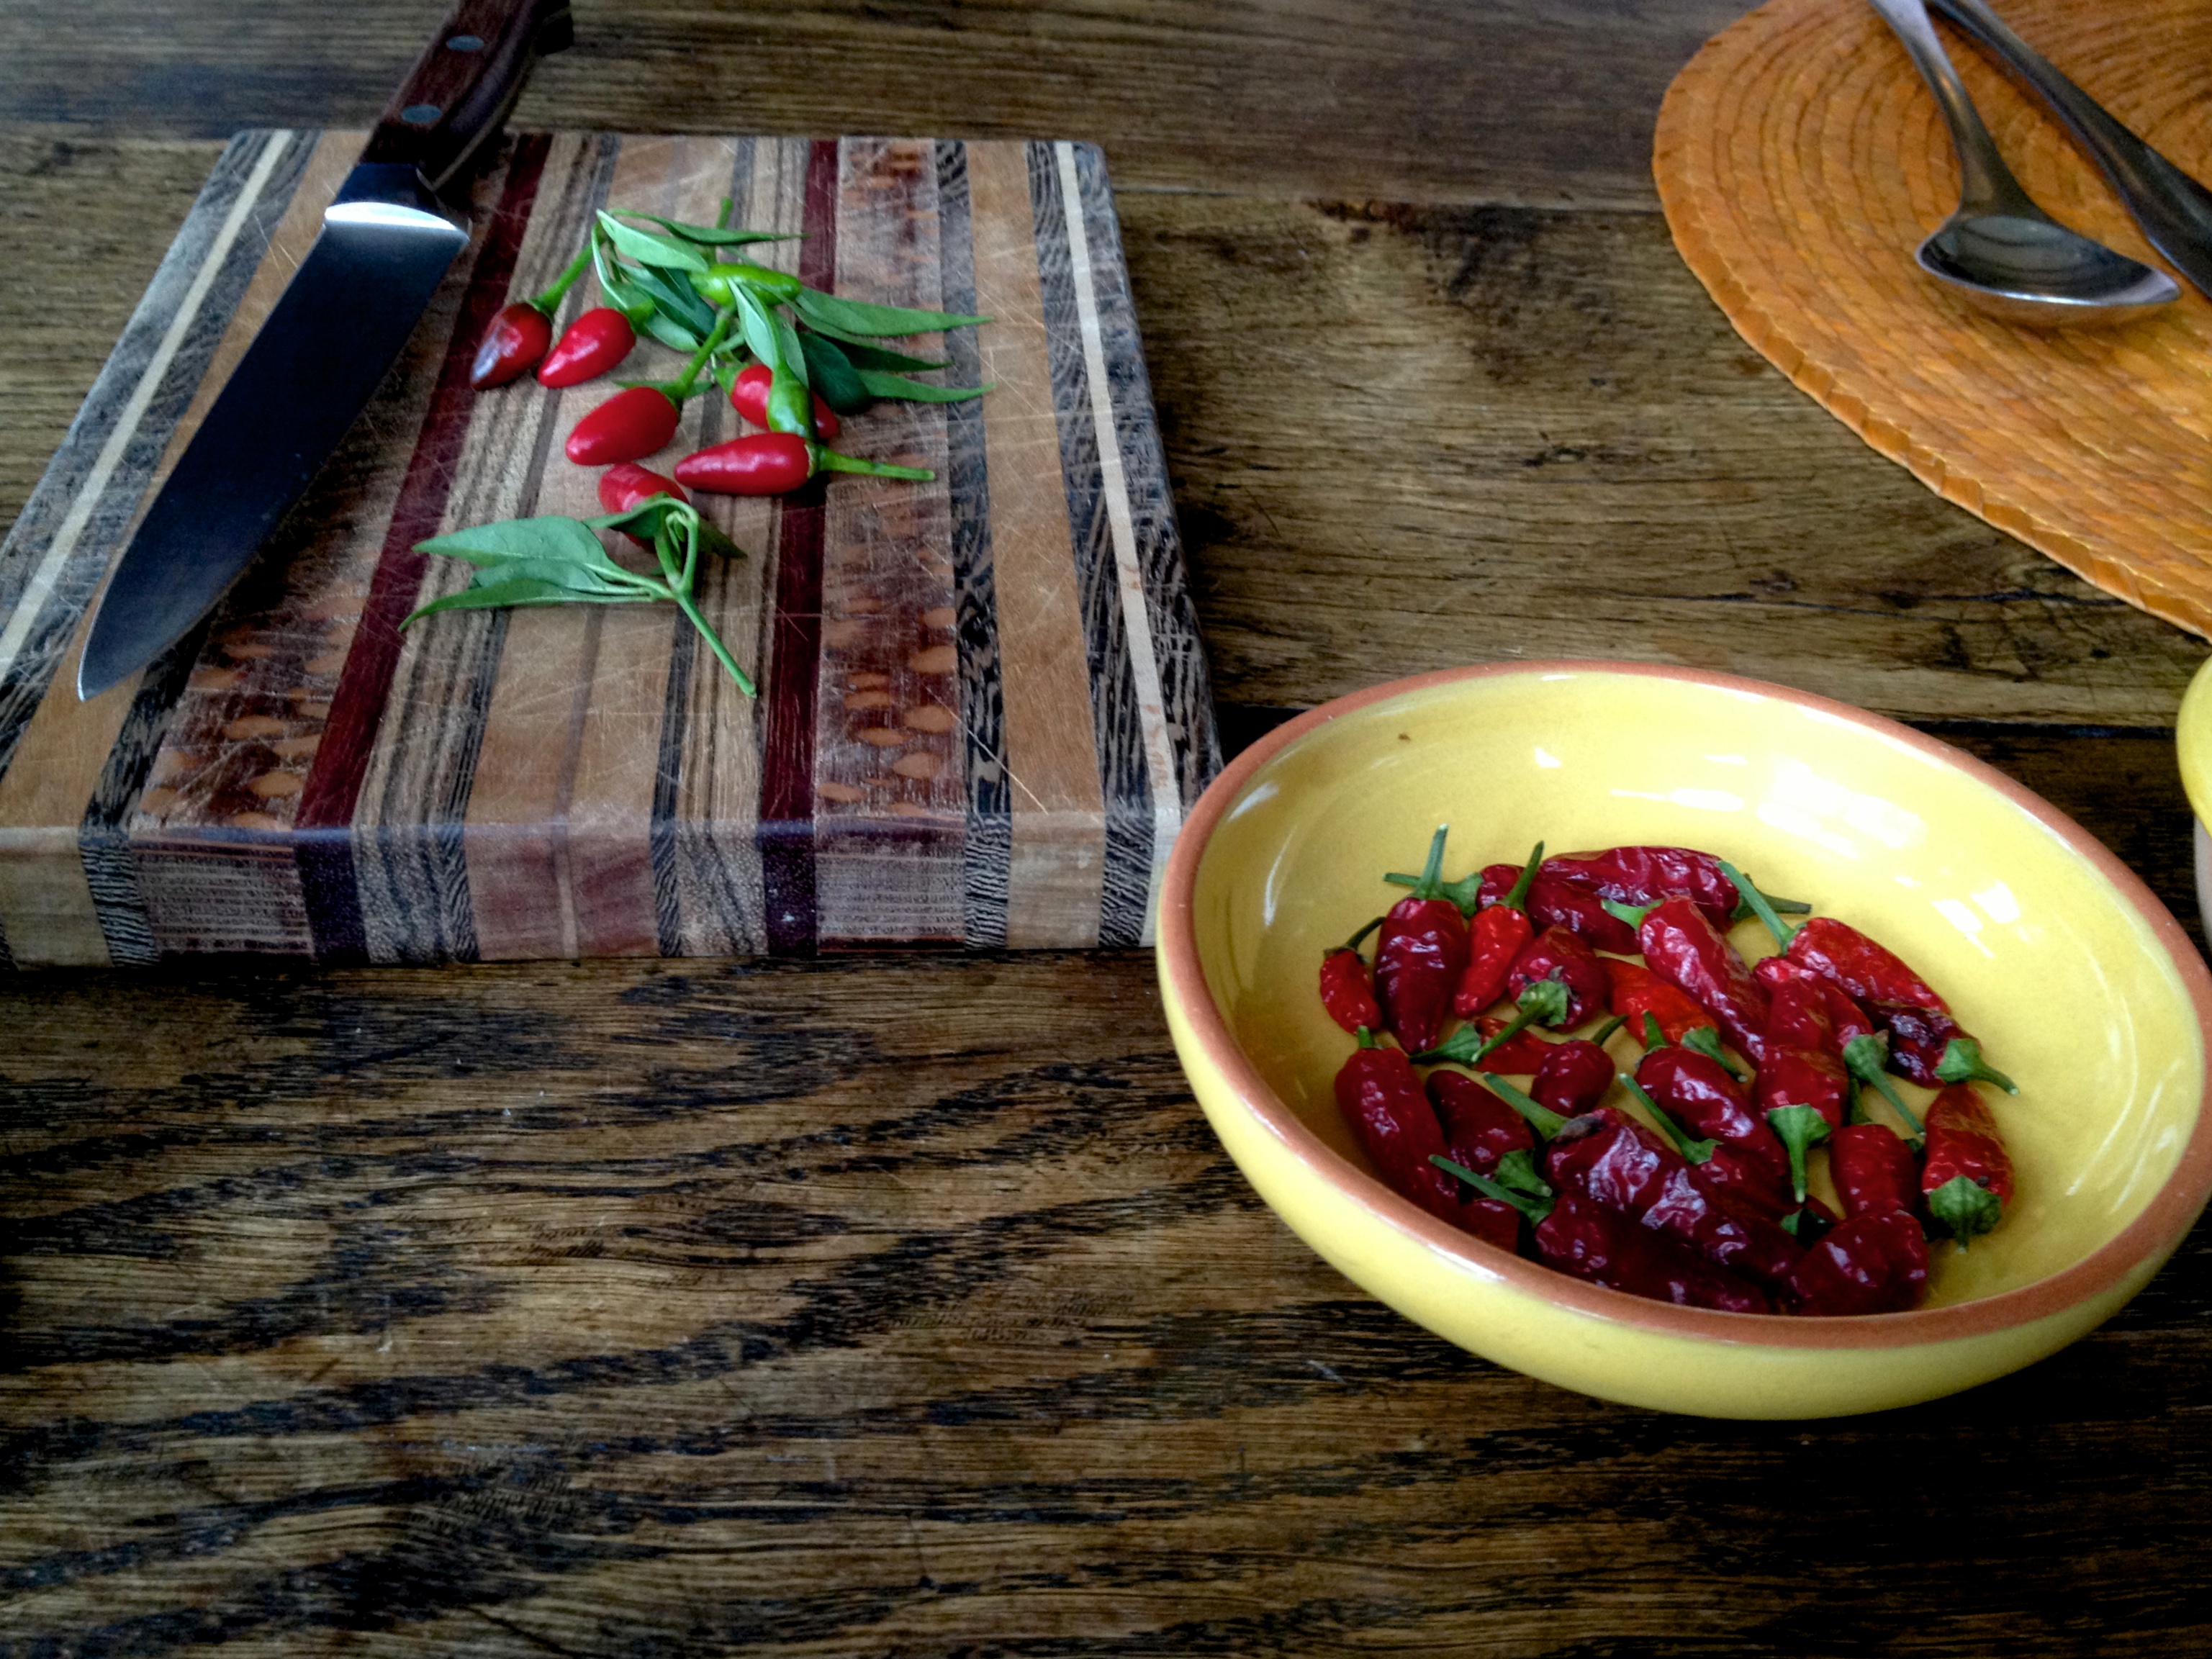
plant, dish, meal, food, produce, cuisine